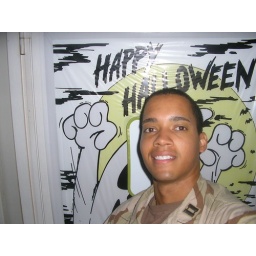
Someone over here put this sign on their door for some reason...